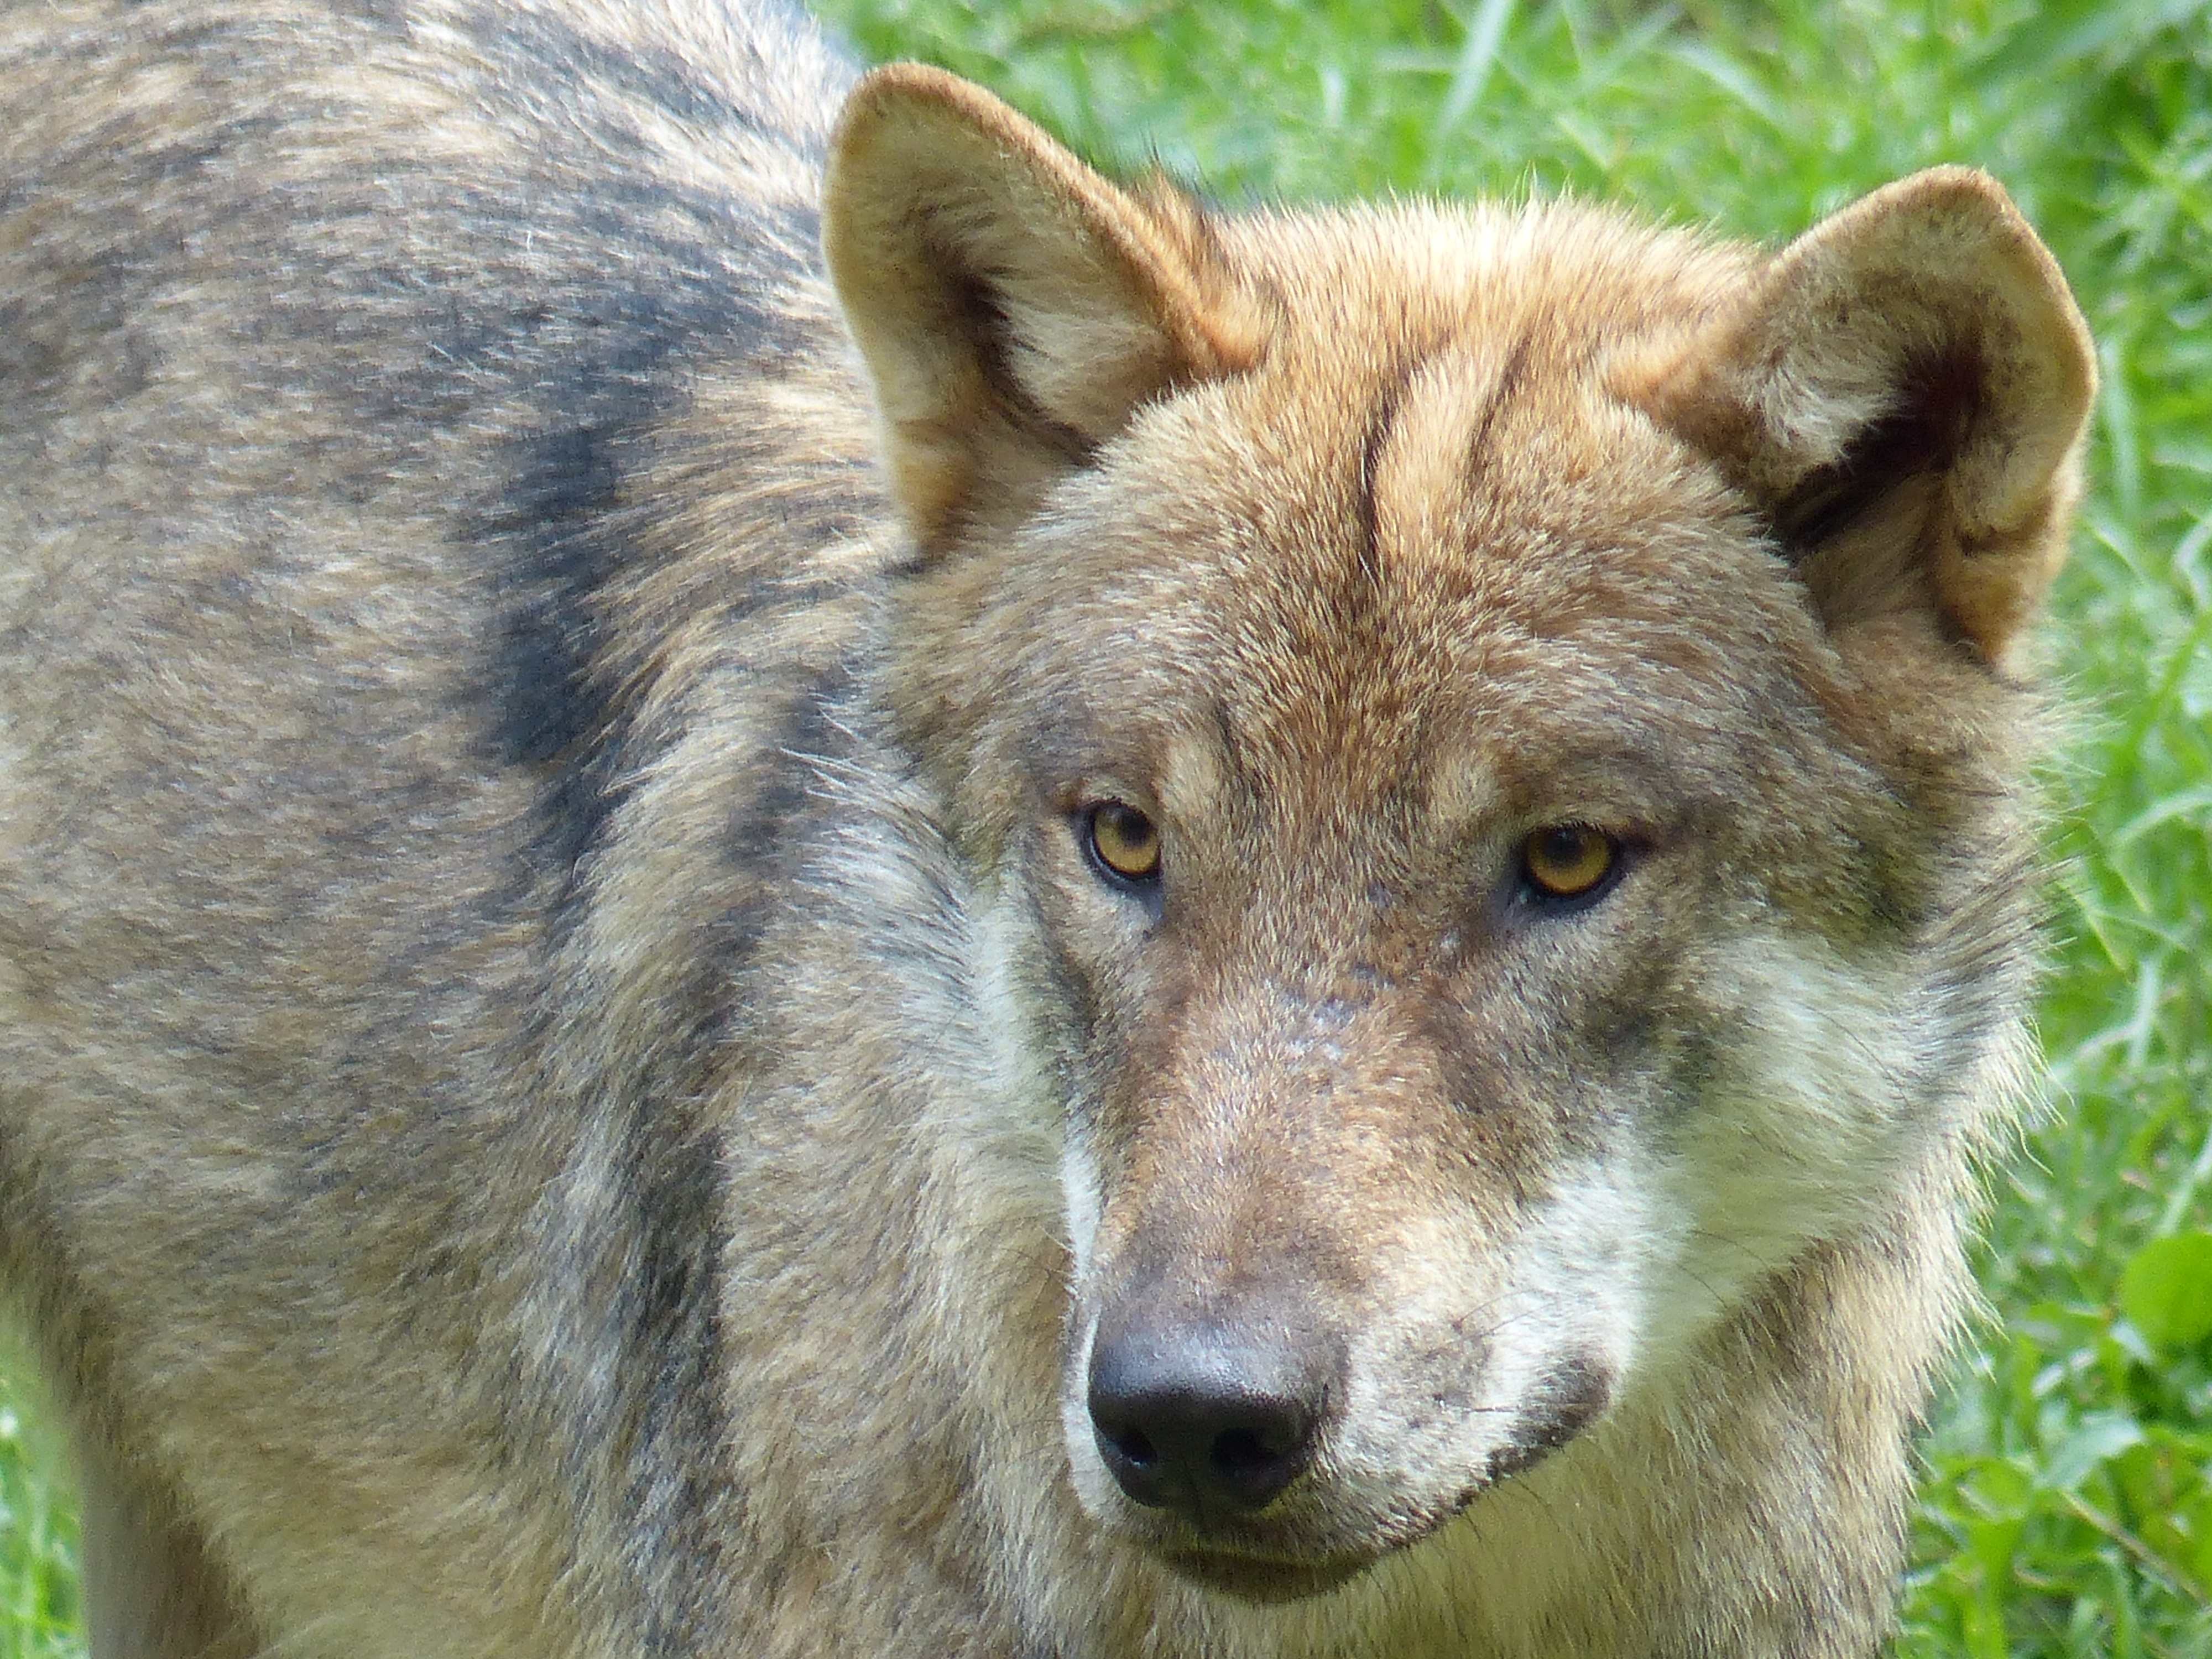
animal, wildlife, mammal, wolf, predator, fauna, vertebrate, dingo, dog like mammal, red wolf, saarloos wolfdog, wolfdog, czechoslovakian wolfdog, carnivoran, dog breed group, greenland dog, canis lupus tundrarum, dhole